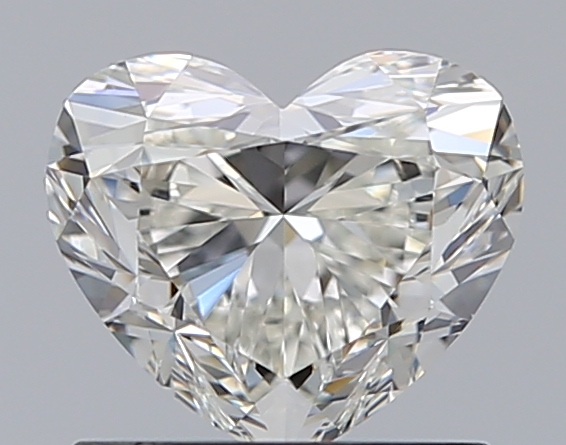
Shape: heart
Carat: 1
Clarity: VVS2
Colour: I
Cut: EX
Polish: EX
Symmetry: EX
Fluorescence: N
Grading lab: GIA
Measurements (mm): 5.8 x 6.74 x 4.09